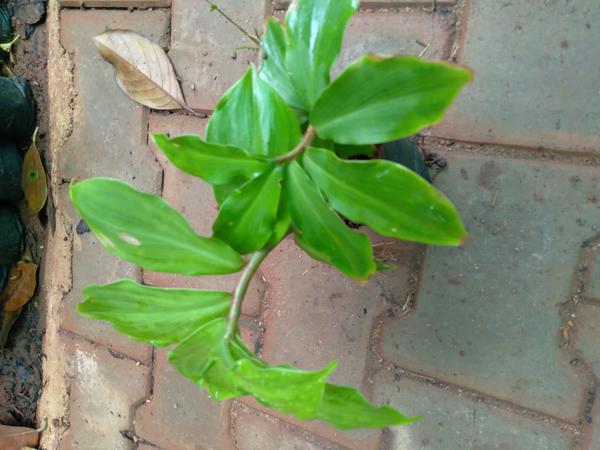
Plant: Insulin